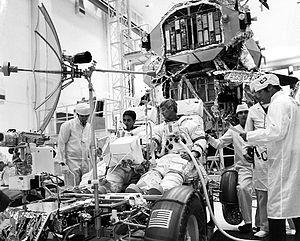
Apollo 17 Jack Schmitt (à gauche) et Gene Cernan participent au controle final du rover lunaire
Apollo 17 est la dernière mission du programme spatial Apollo à emmener des hommes à la surface de la Lune. Avec cette mission, l'agence spatiale américaine, la NASA, conclut le projet lancé en 1961 par le président John F. Kennedy qui avait pour objectif d'amener des hommes sur la Lune. Apollo 17 est, comme Apollo 15 et 16, une mission de type J, caractérisée par un important volet scientifique. Le module lunaire utilisé permet aux astronautes de séjourner trois jours sur la surface de la Lune ; les sorties extravéhiculaires peuvent durer jusqu'à huit heures tandis que la mobilité des astronautes est accrue grâce au rover lunaire ; le vaisseau Apollo emporte des expériences scientifiques mises en œuvre en surface mais également en orbite.